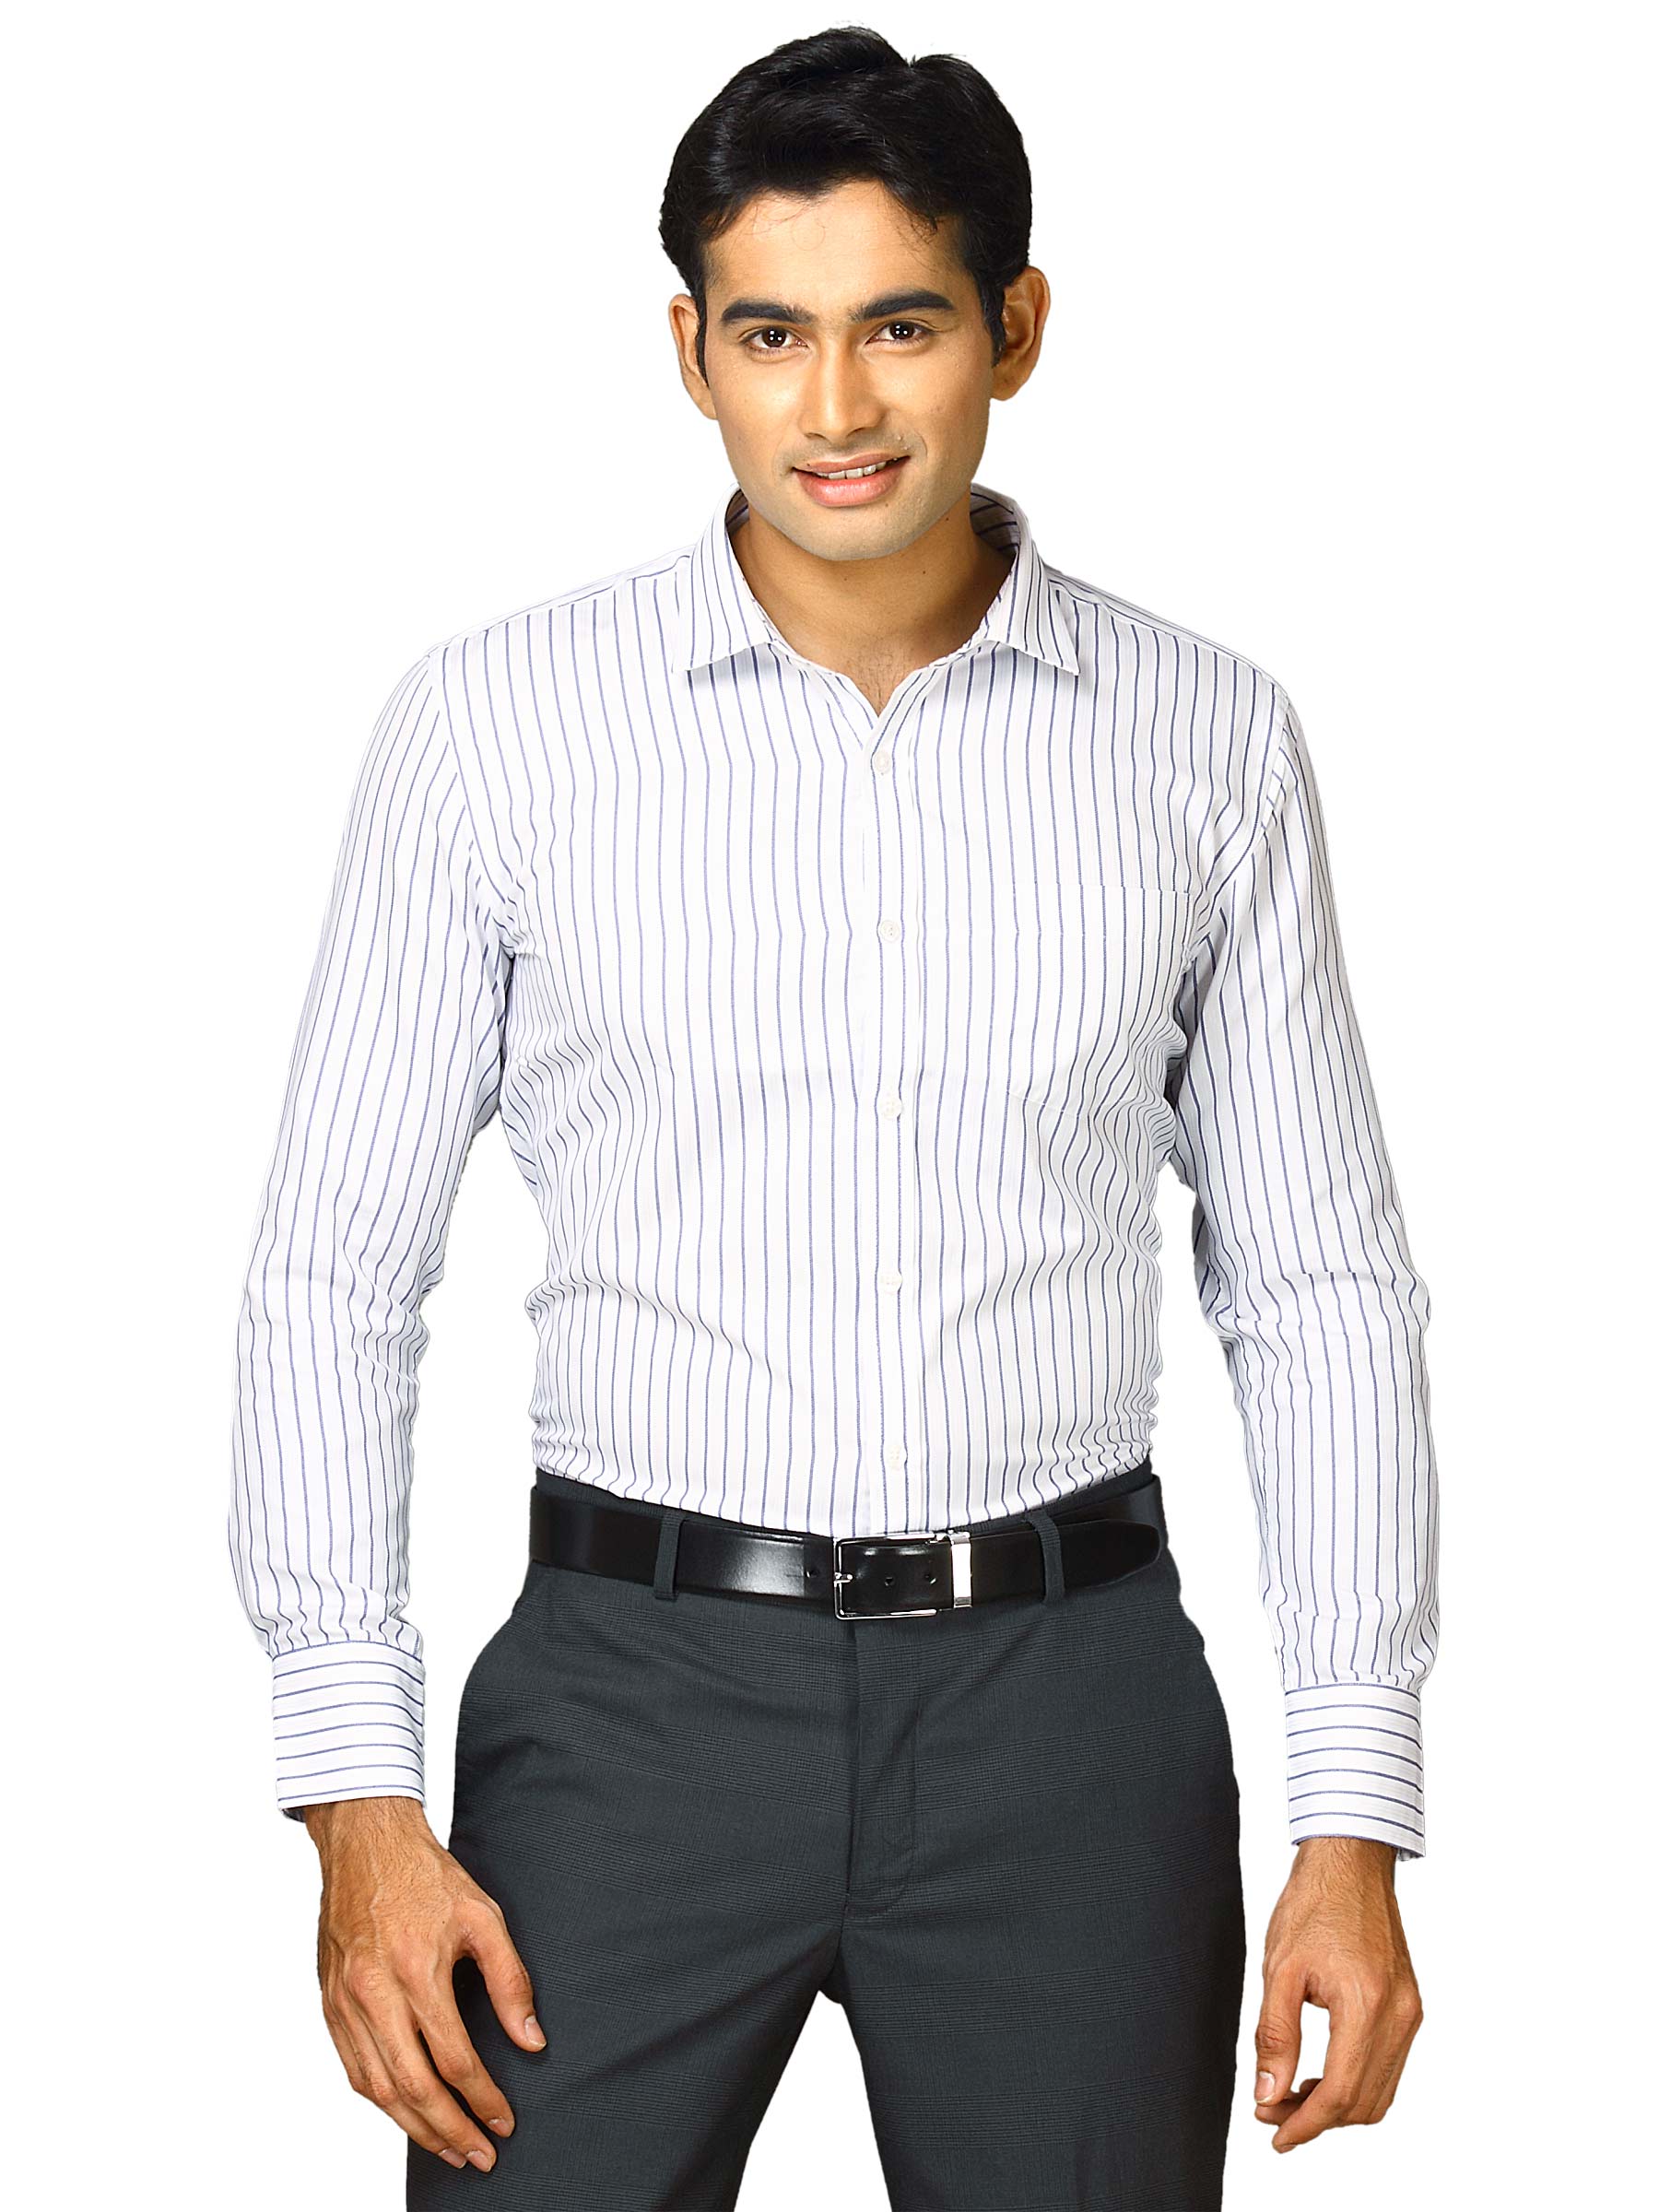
John Miller Men Stripes White Blend White Shirts
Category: Apparel / Topwear / Shirts
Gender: Men
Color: White
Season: Fall 2011
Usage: Formal